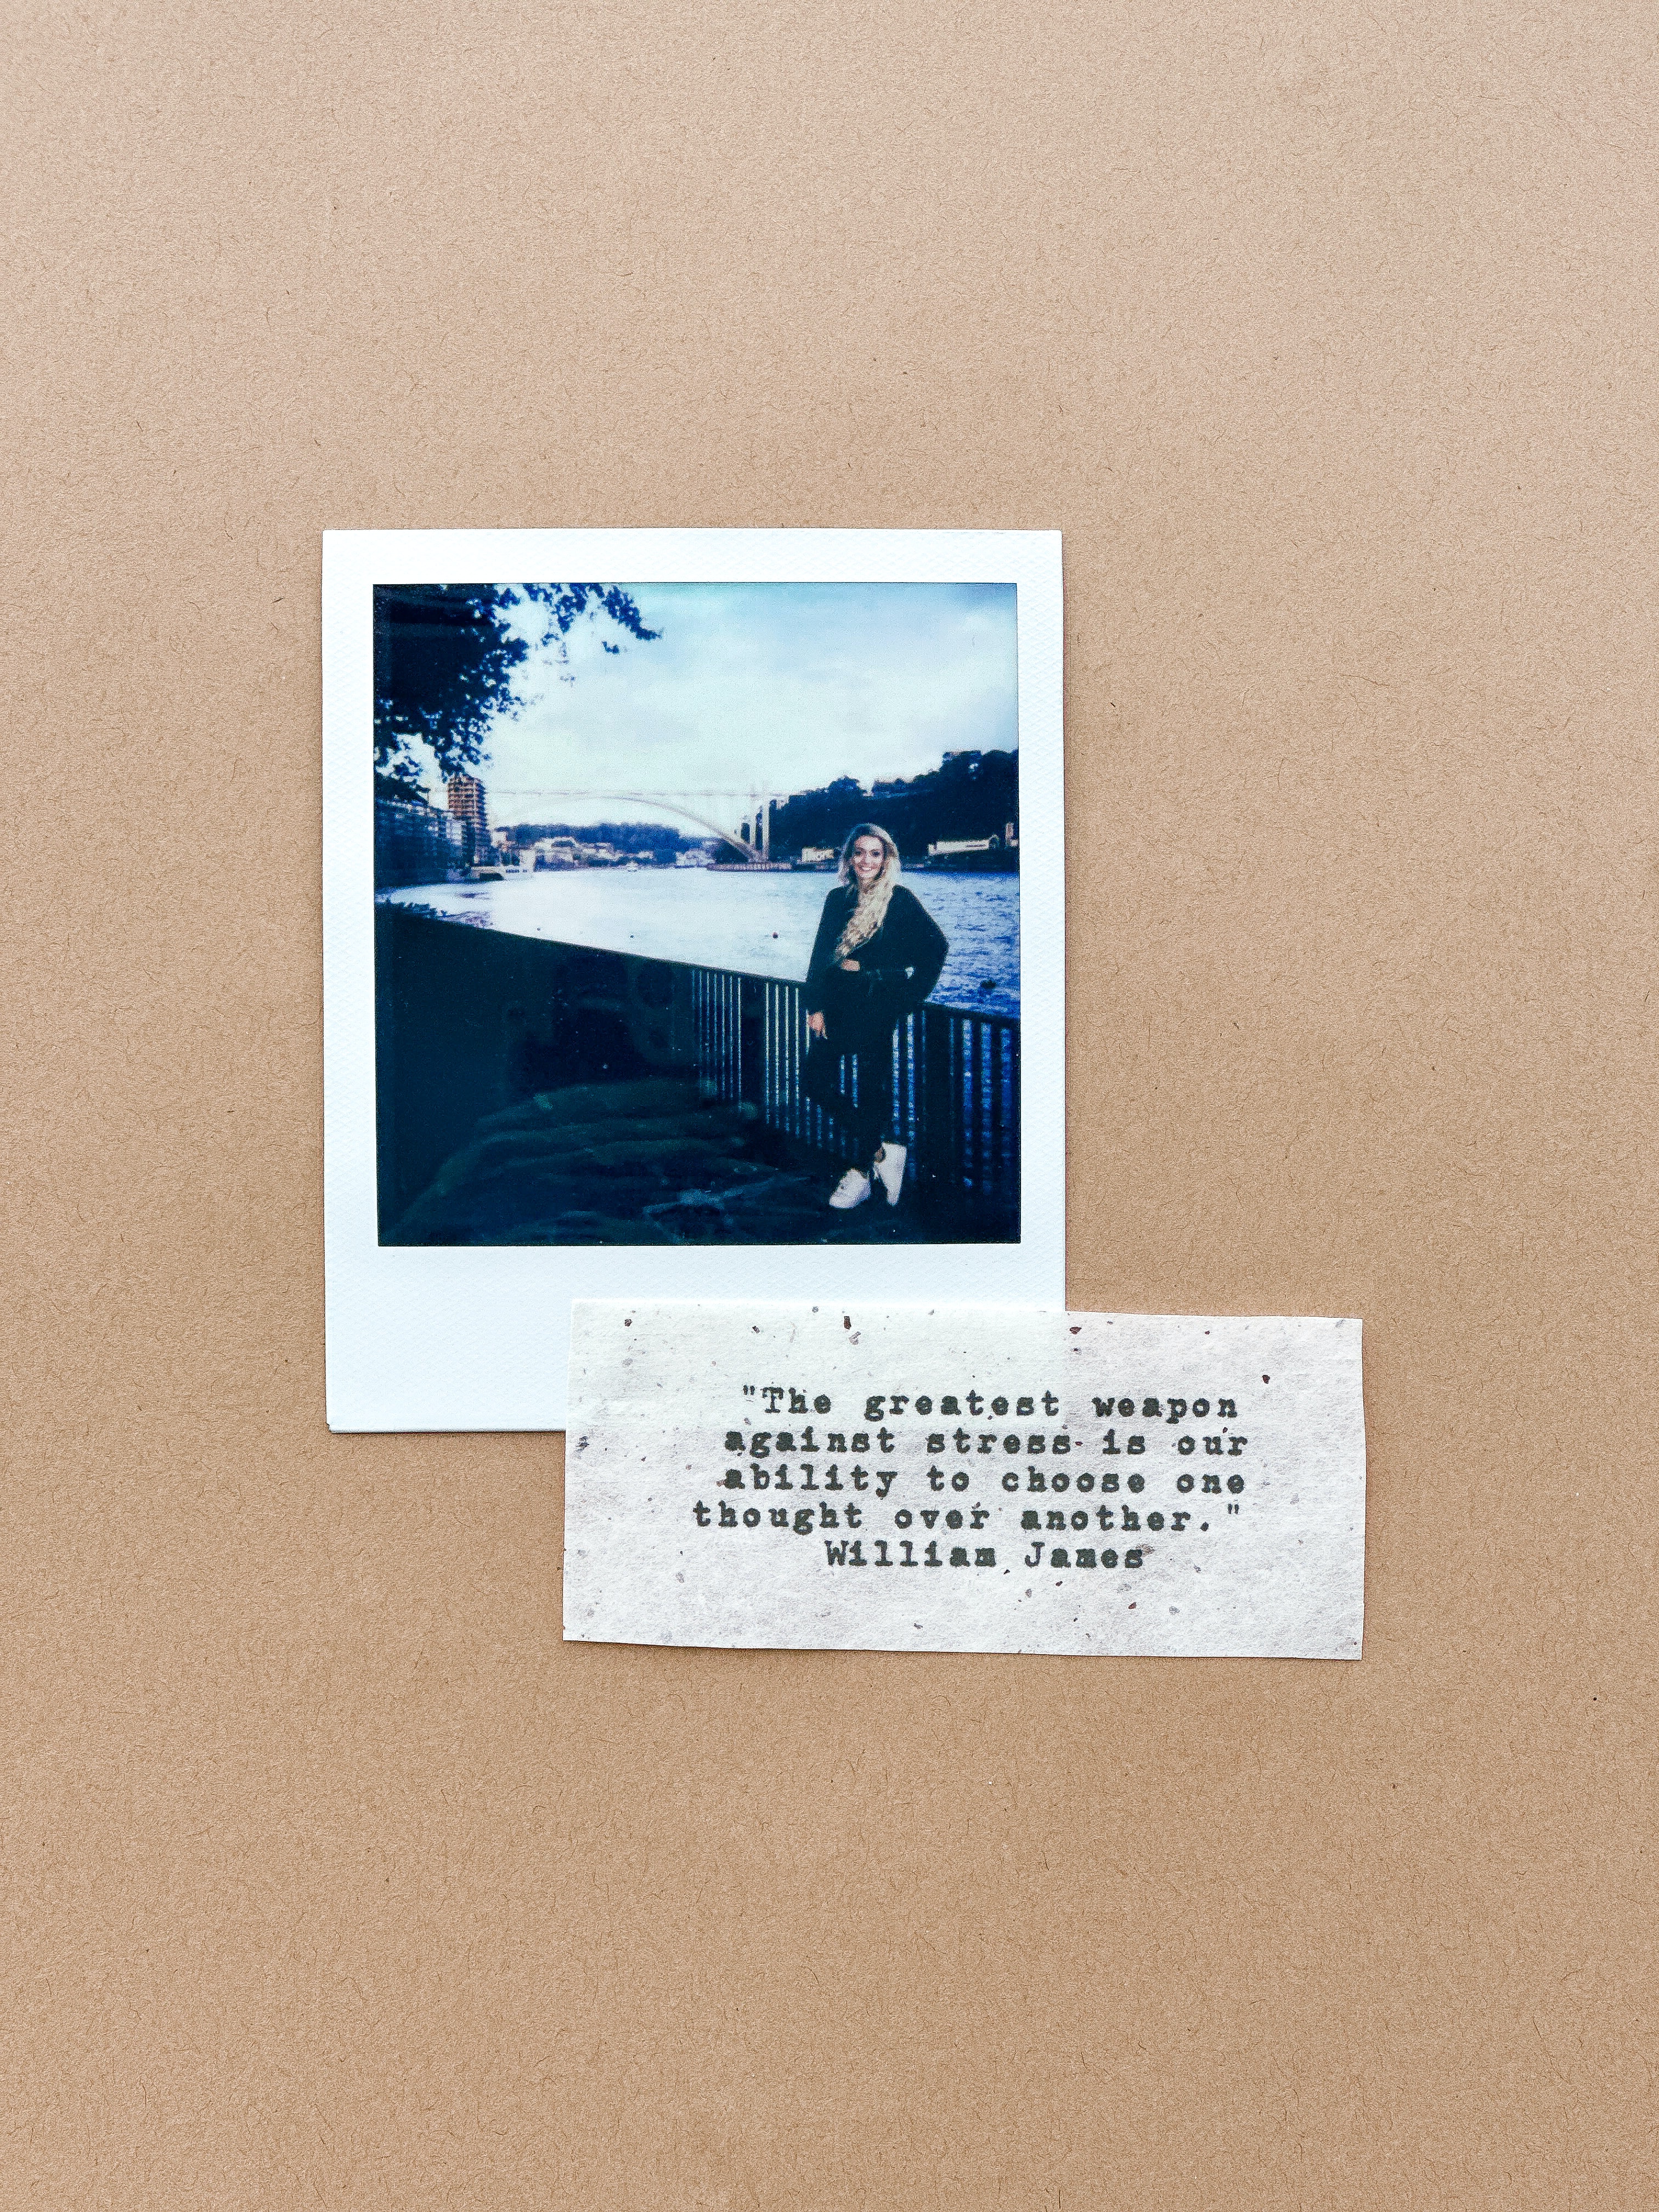
art, font, rectangle, plant, landscape, sky, tree, room, handwriting, paper, paper product, brand, t shirt, illustration, visual arts, graphics, graphic design, grassland, advertising